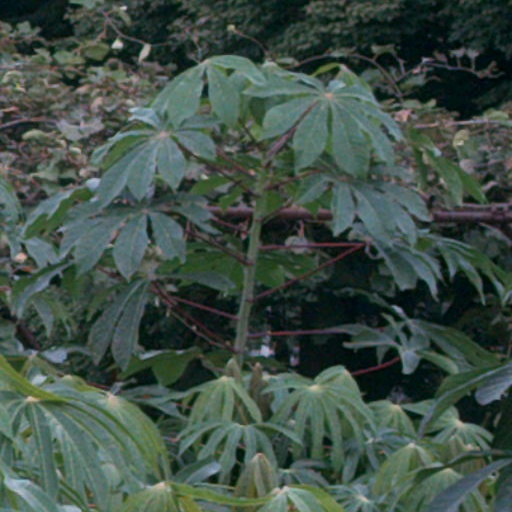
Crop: cassava